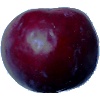
Label: Plum 2